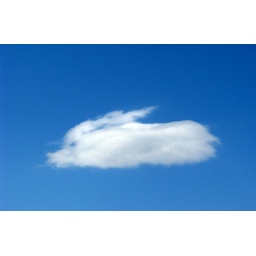
I was waiting for the train when I spotted this bunny-like cloud in the sky. (no photoshop except cropping)